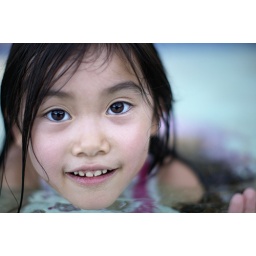
Close up portrait of a young girl swimming in the pool.